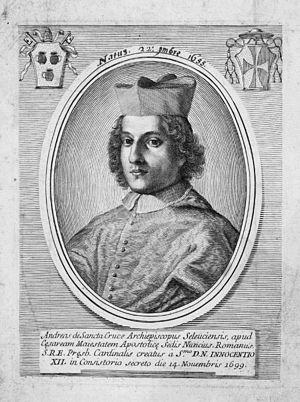
Andrea Santacroce est un cardinal italien de la fin du XVIIᵉ et du début du XVIIIᵉ siècle.